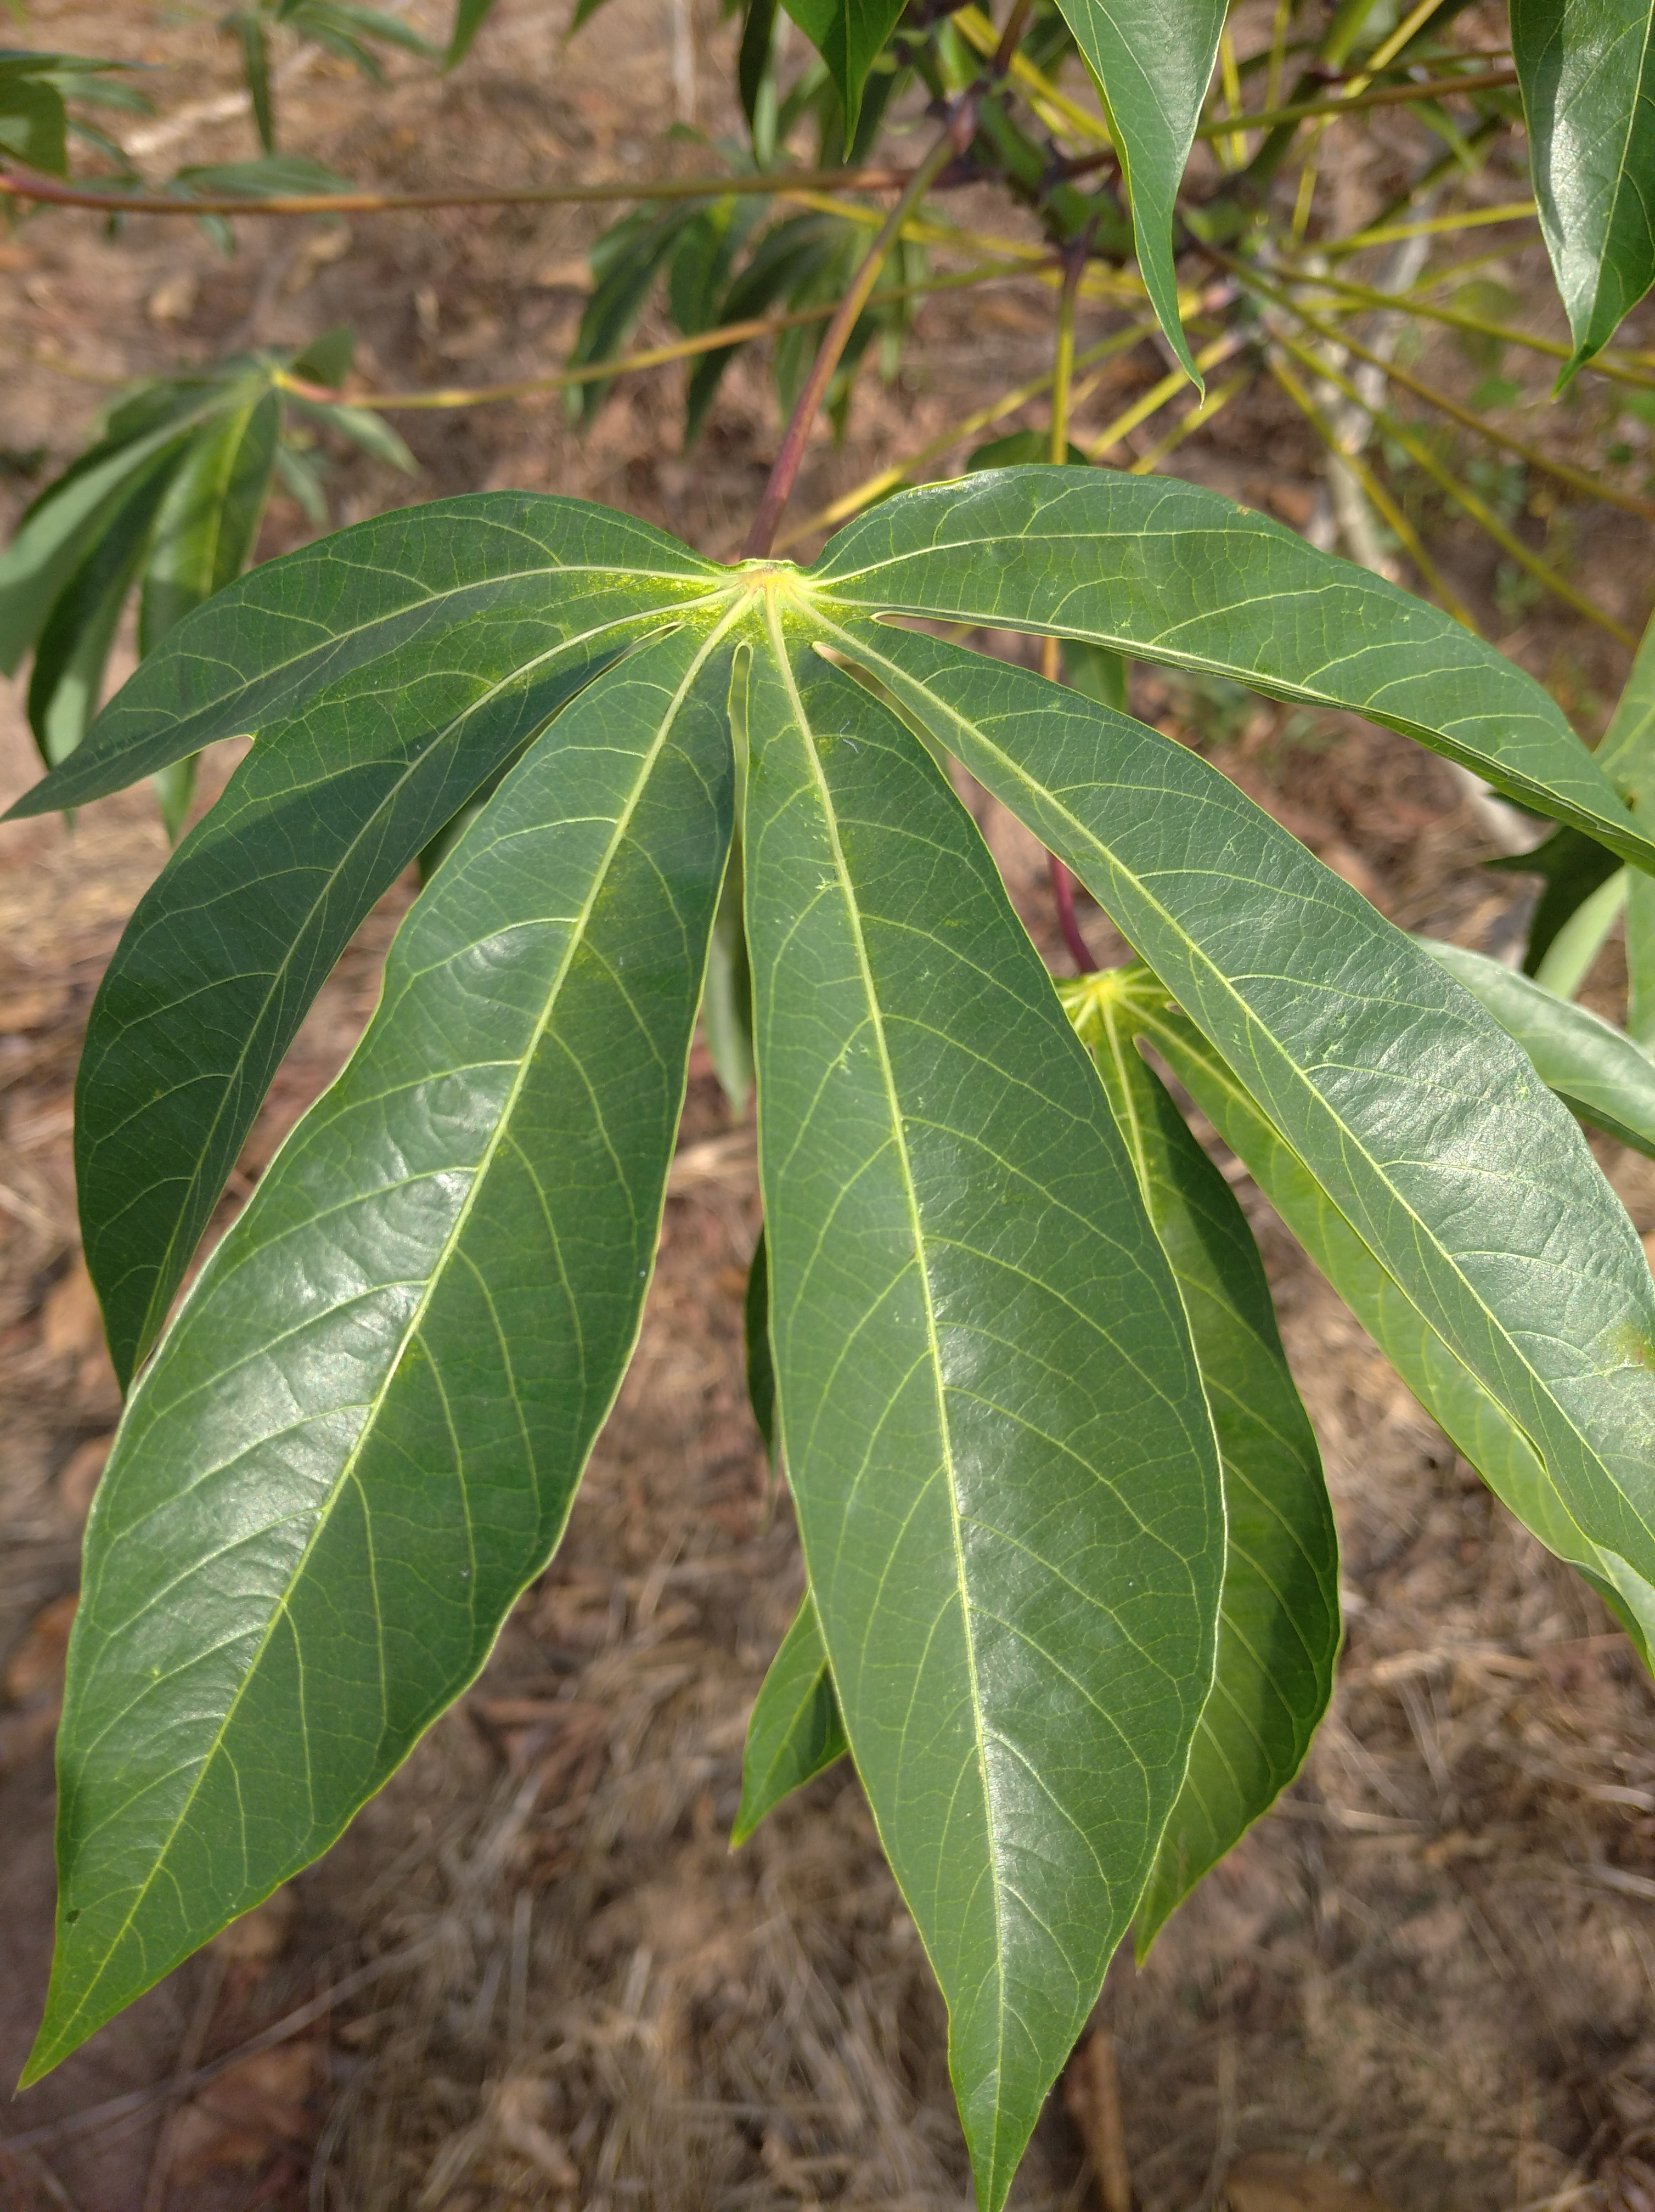
Label: healthy